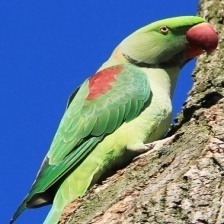
Species: ALEXANDRINE PARAKEET
Scientific name: PSITTACULA EUPATRIA